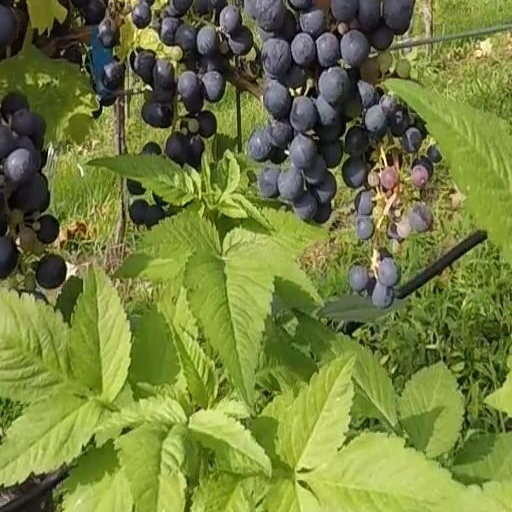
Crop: grape